John McDougall (footballer, born 1853)

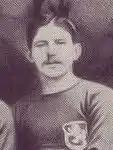
McDougall in 1877

John Smith McDougall (9 April 1854 – 16 May 1925) was a Scottish footballer, who played for Scotland between 1877 and 1879. During his international career he played five matches, scoring four goals. He was the first player to score a hat-trick in an international game, scoring three goals for Scotland against England in a 7–2 win on 2 March 1878. During his domestic career he played for Vale of Leven.